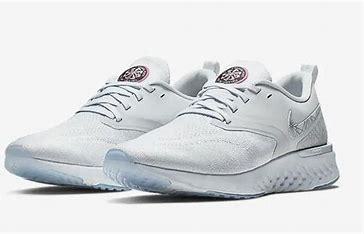
Brand: Nike
Model: Odyssey React Flyknit 2